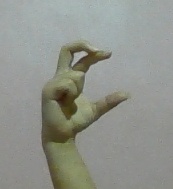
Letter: thal